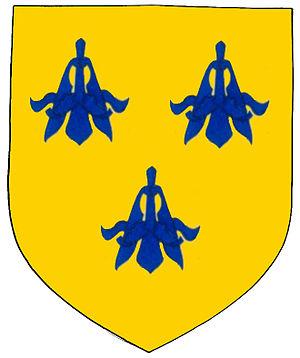
Blason de la seigneurie de Bacouël (Oise) d'après le blasonnement rapporté par l'abbé Seillier (1897)